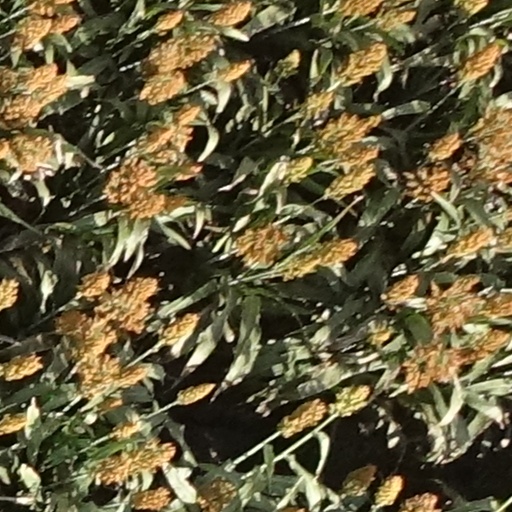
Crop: sorghum